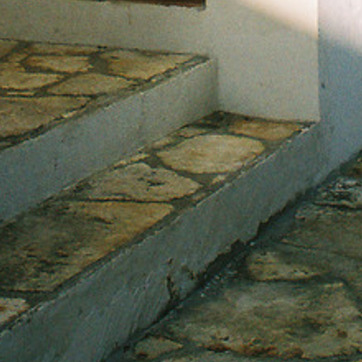
Material: stone